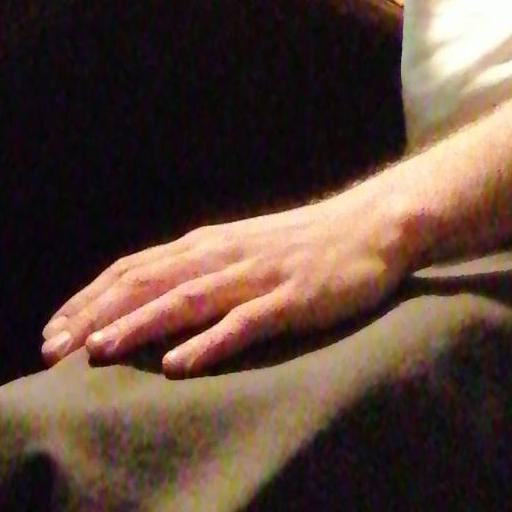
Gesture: no_gesture